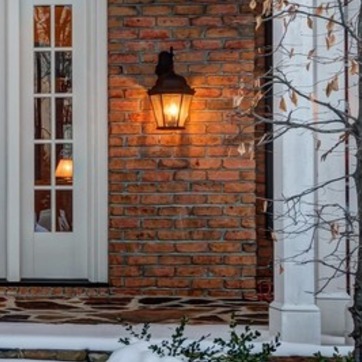
Material: brick